Scott Brown (footballer, born June 1985)

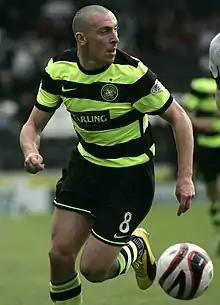
Brown playing for Celtic in 2009

Scott Brown (born 25 June 1985) is a Scottish football manager and former player who played as a midfielder. He currently manages Scottish Championship club Ayr United. He is widely known for his fourteen-year tenure with Celtic, where he was captain for eleven years and won ten Scottish league championships.